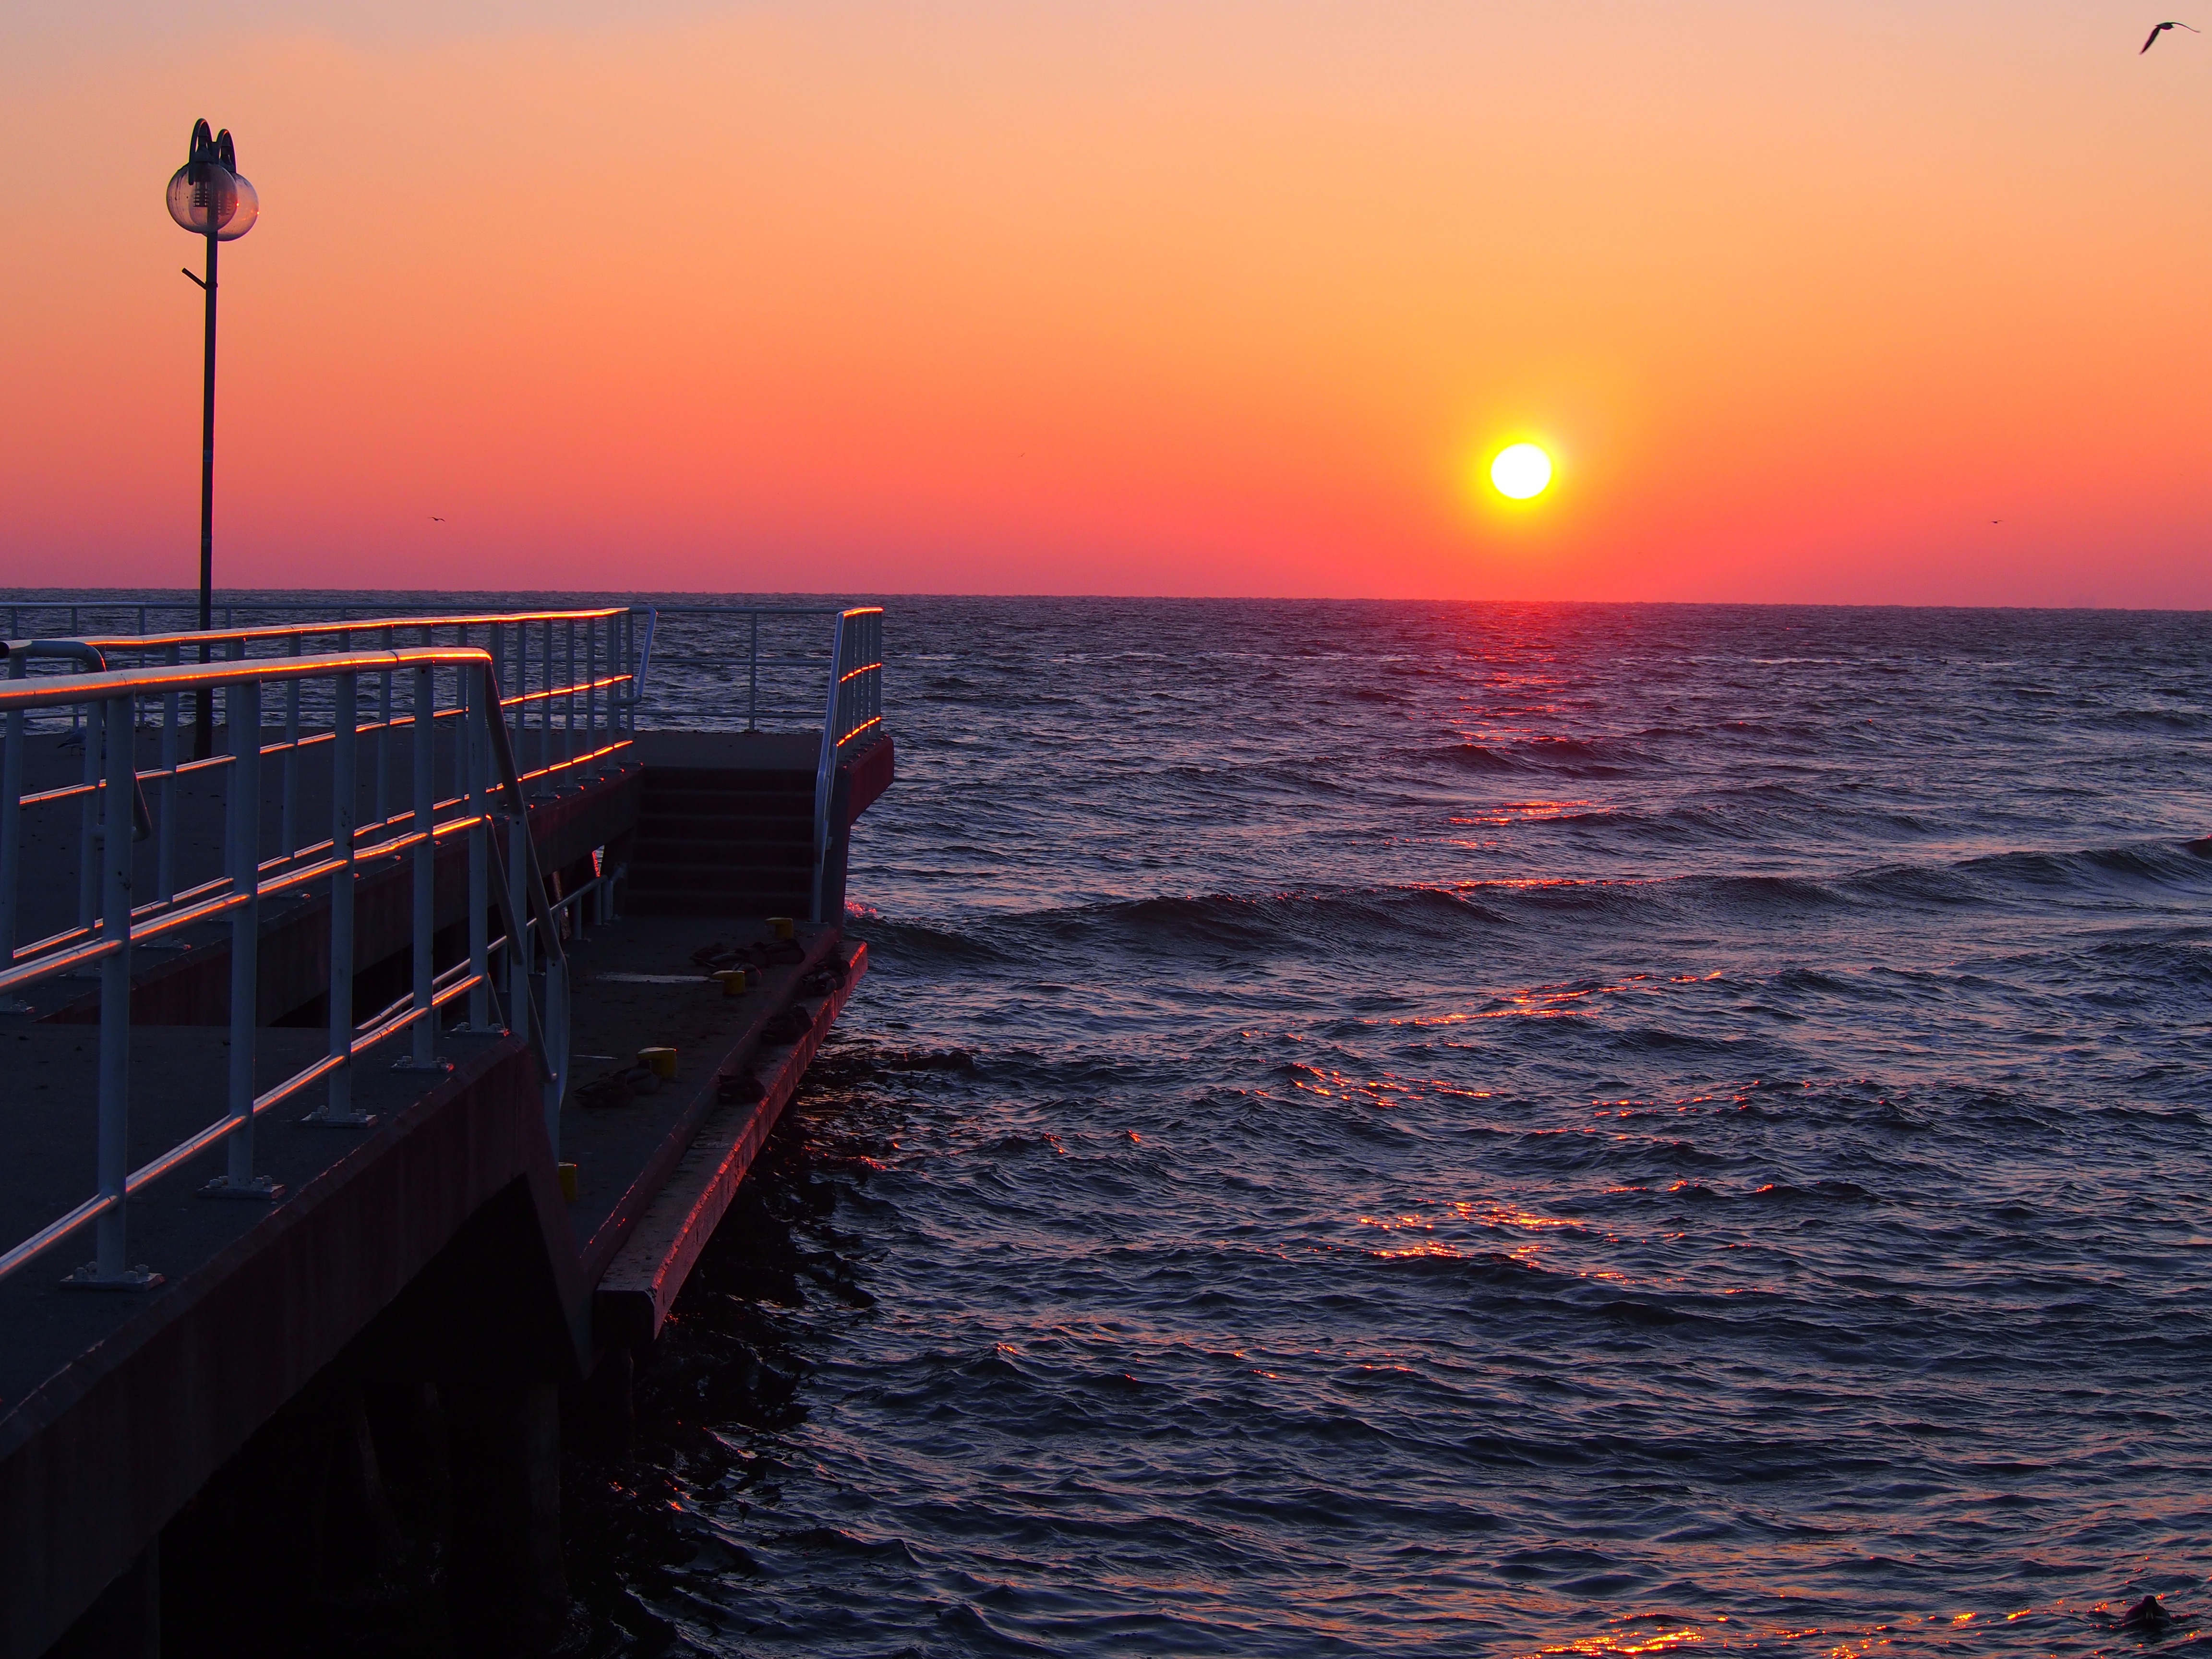
sea, coast, water, ocean, horizon, dock, sky, sunrise, sunset, morning, shore, wave, dawn, pier, dusk, evening, vehicle, channel, afterglow, wind wave